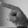
ASL letter: P